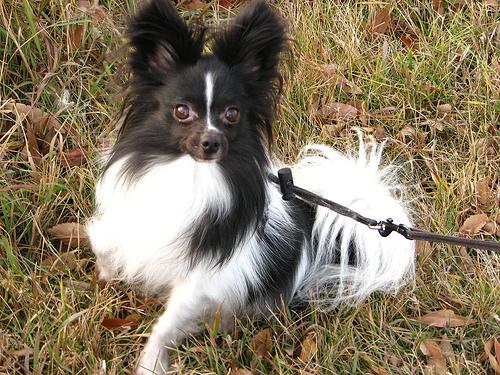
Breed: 806-n000129-papillon